Dwarka

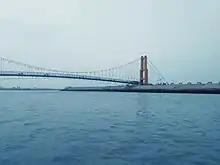
Sudama Setu

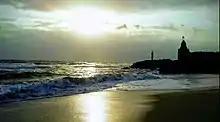
The late evening in the sea shores of Dwarka Beach

Dwarka, at the mouth of the Gulf of Kutch, on the western shore of the Okhamandal Peninsula, is on the right bank of the Gomti River which rises from the Bhavda village at a place known as Mul-Gomti, to the east. It is now under the newly formed district of Devbhoomi Dwarka at the western end of the Saurashtra (Kathiawar) peninsula, facing the Arabian Sea. The Gomti River was a harbour until the 19th century.